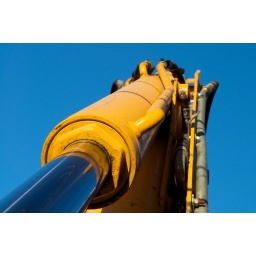
Hydraulic under blue sky